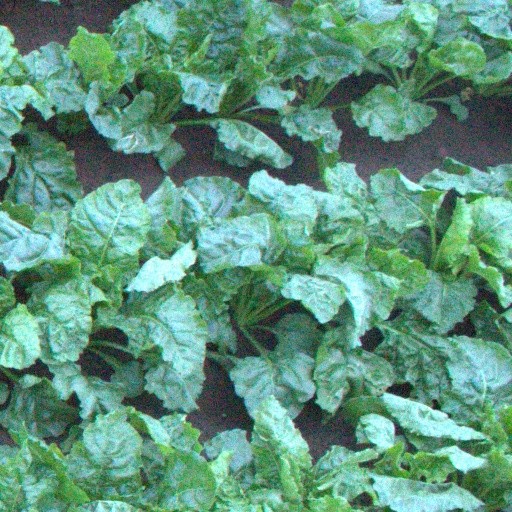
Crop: sugar beet